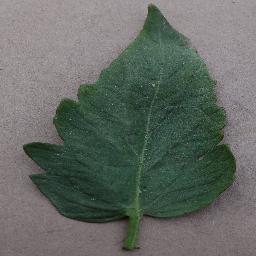
Label: Tomato___Bacterial_spot